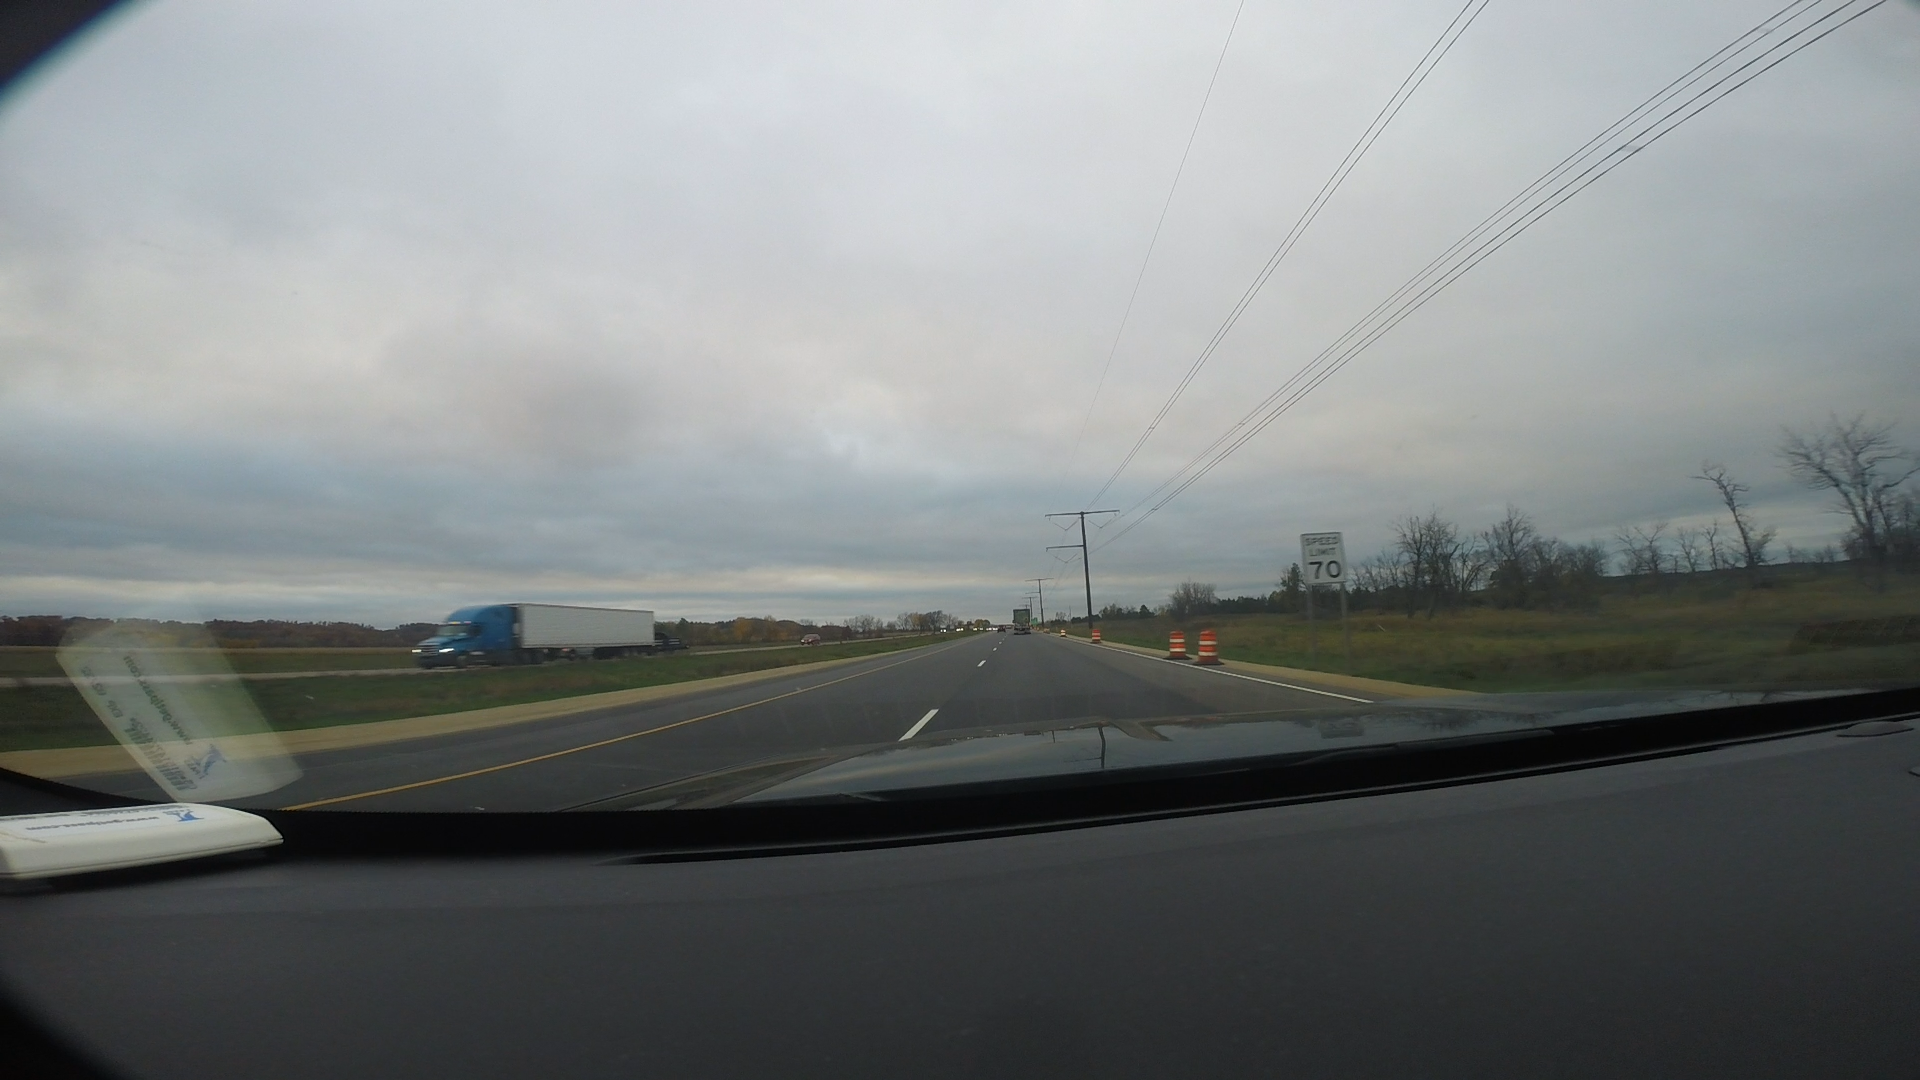
Speed limit sign label: mph70